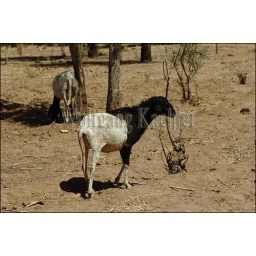
Mali, near bandiagara, dogon country, bandiagara escarpment, black and white sheep